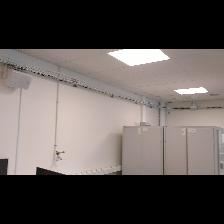
Label: NonHuman